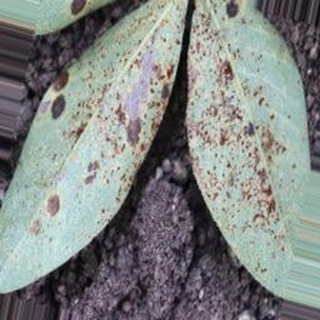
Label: groundnut_rust